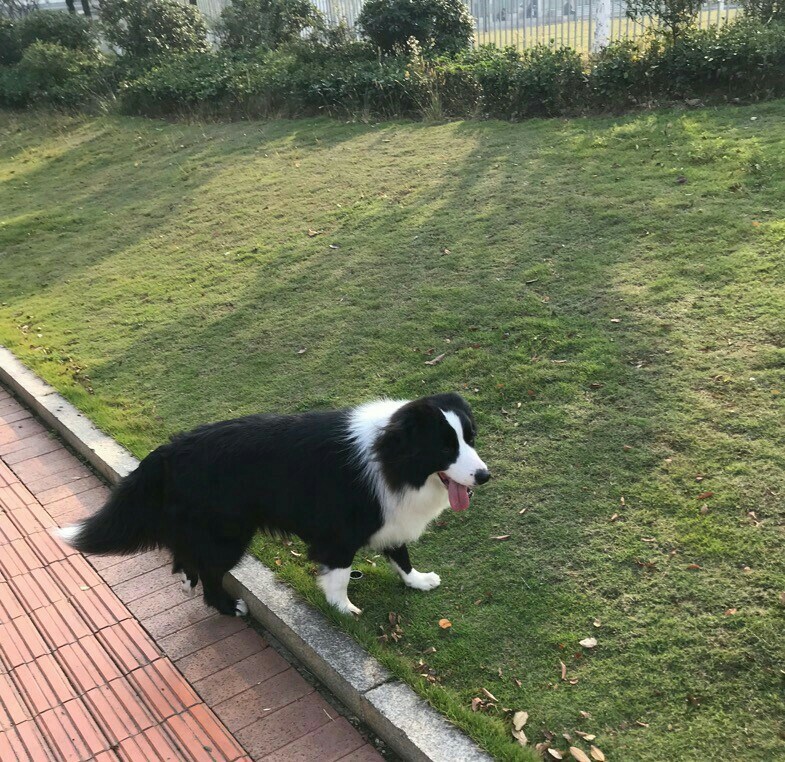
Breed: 2594-n000109-Border_collie